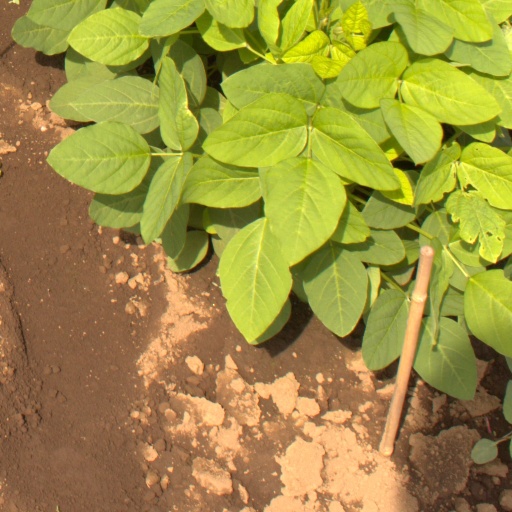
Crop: soybean